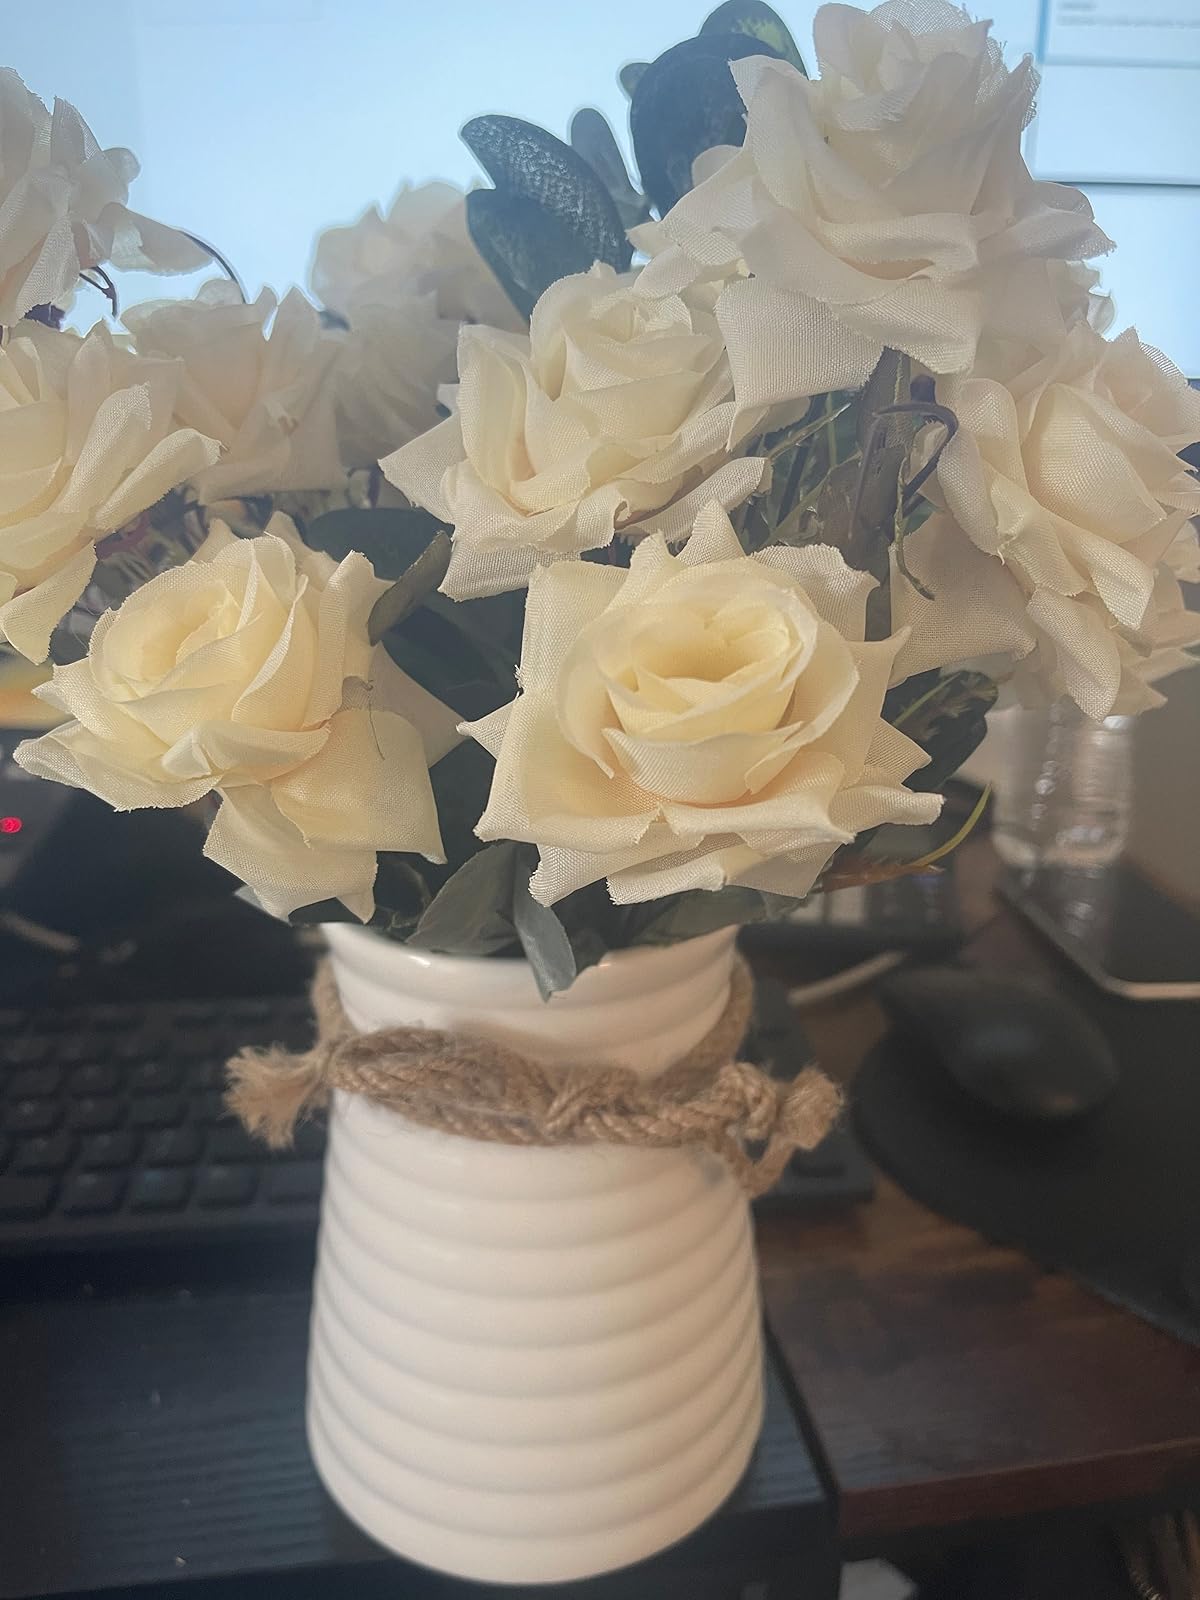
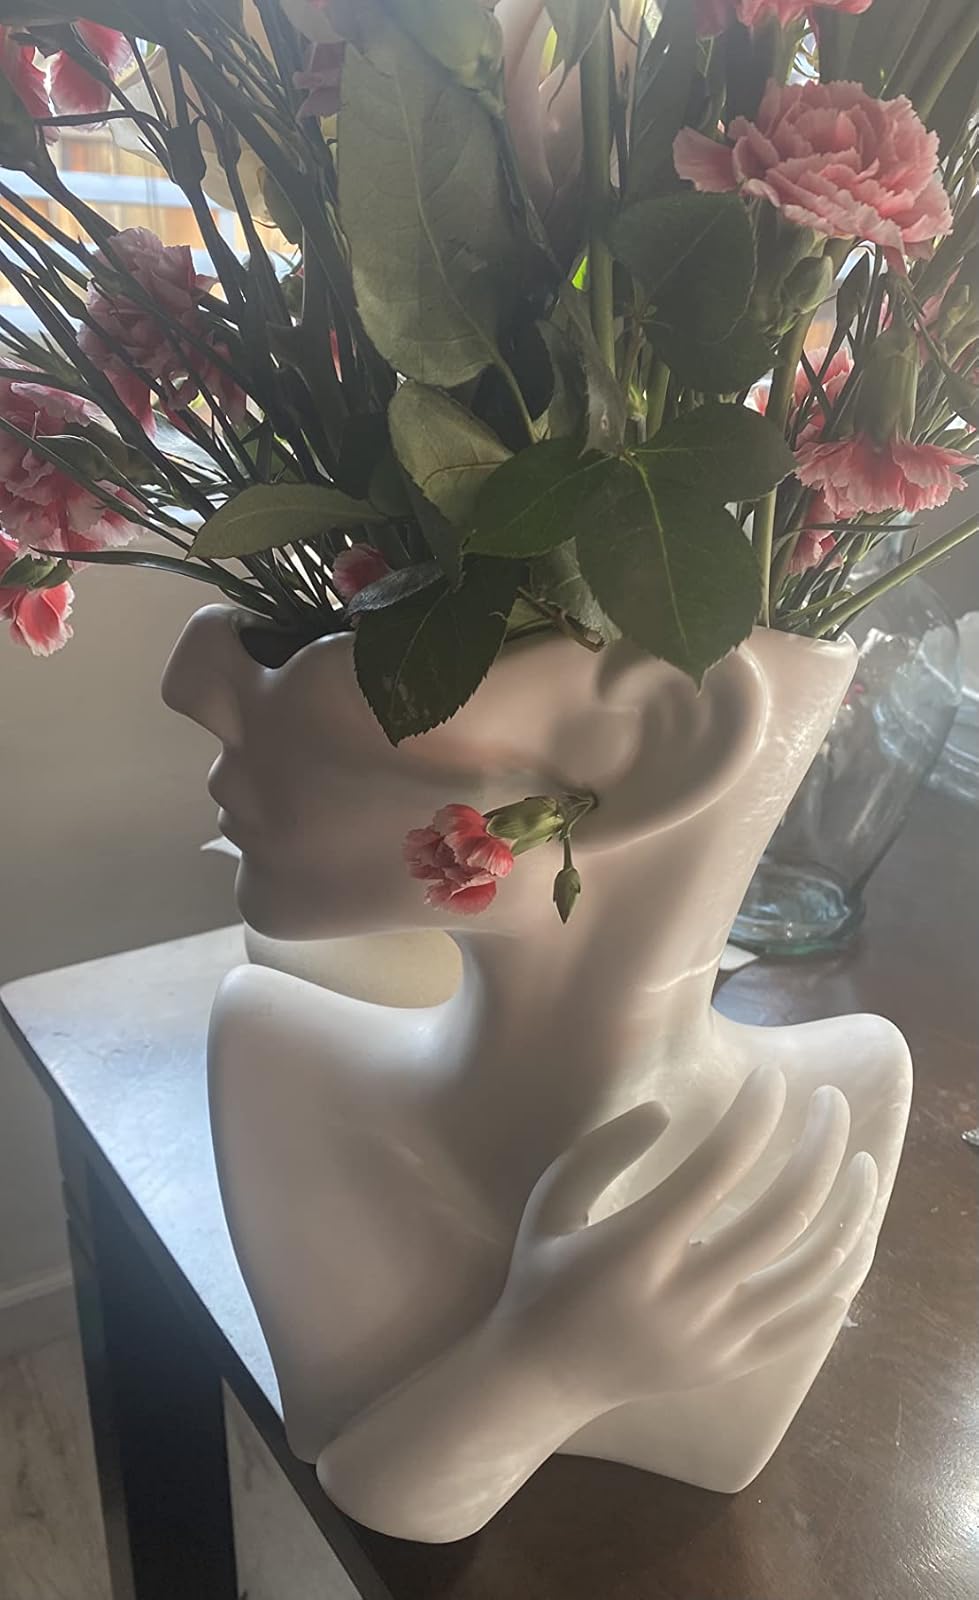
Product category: vase
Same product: no